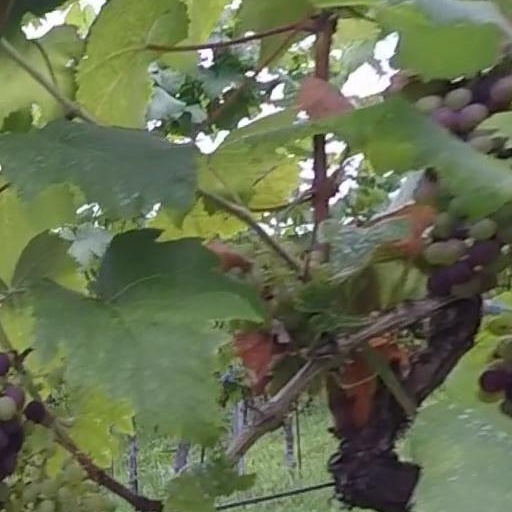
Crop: grape